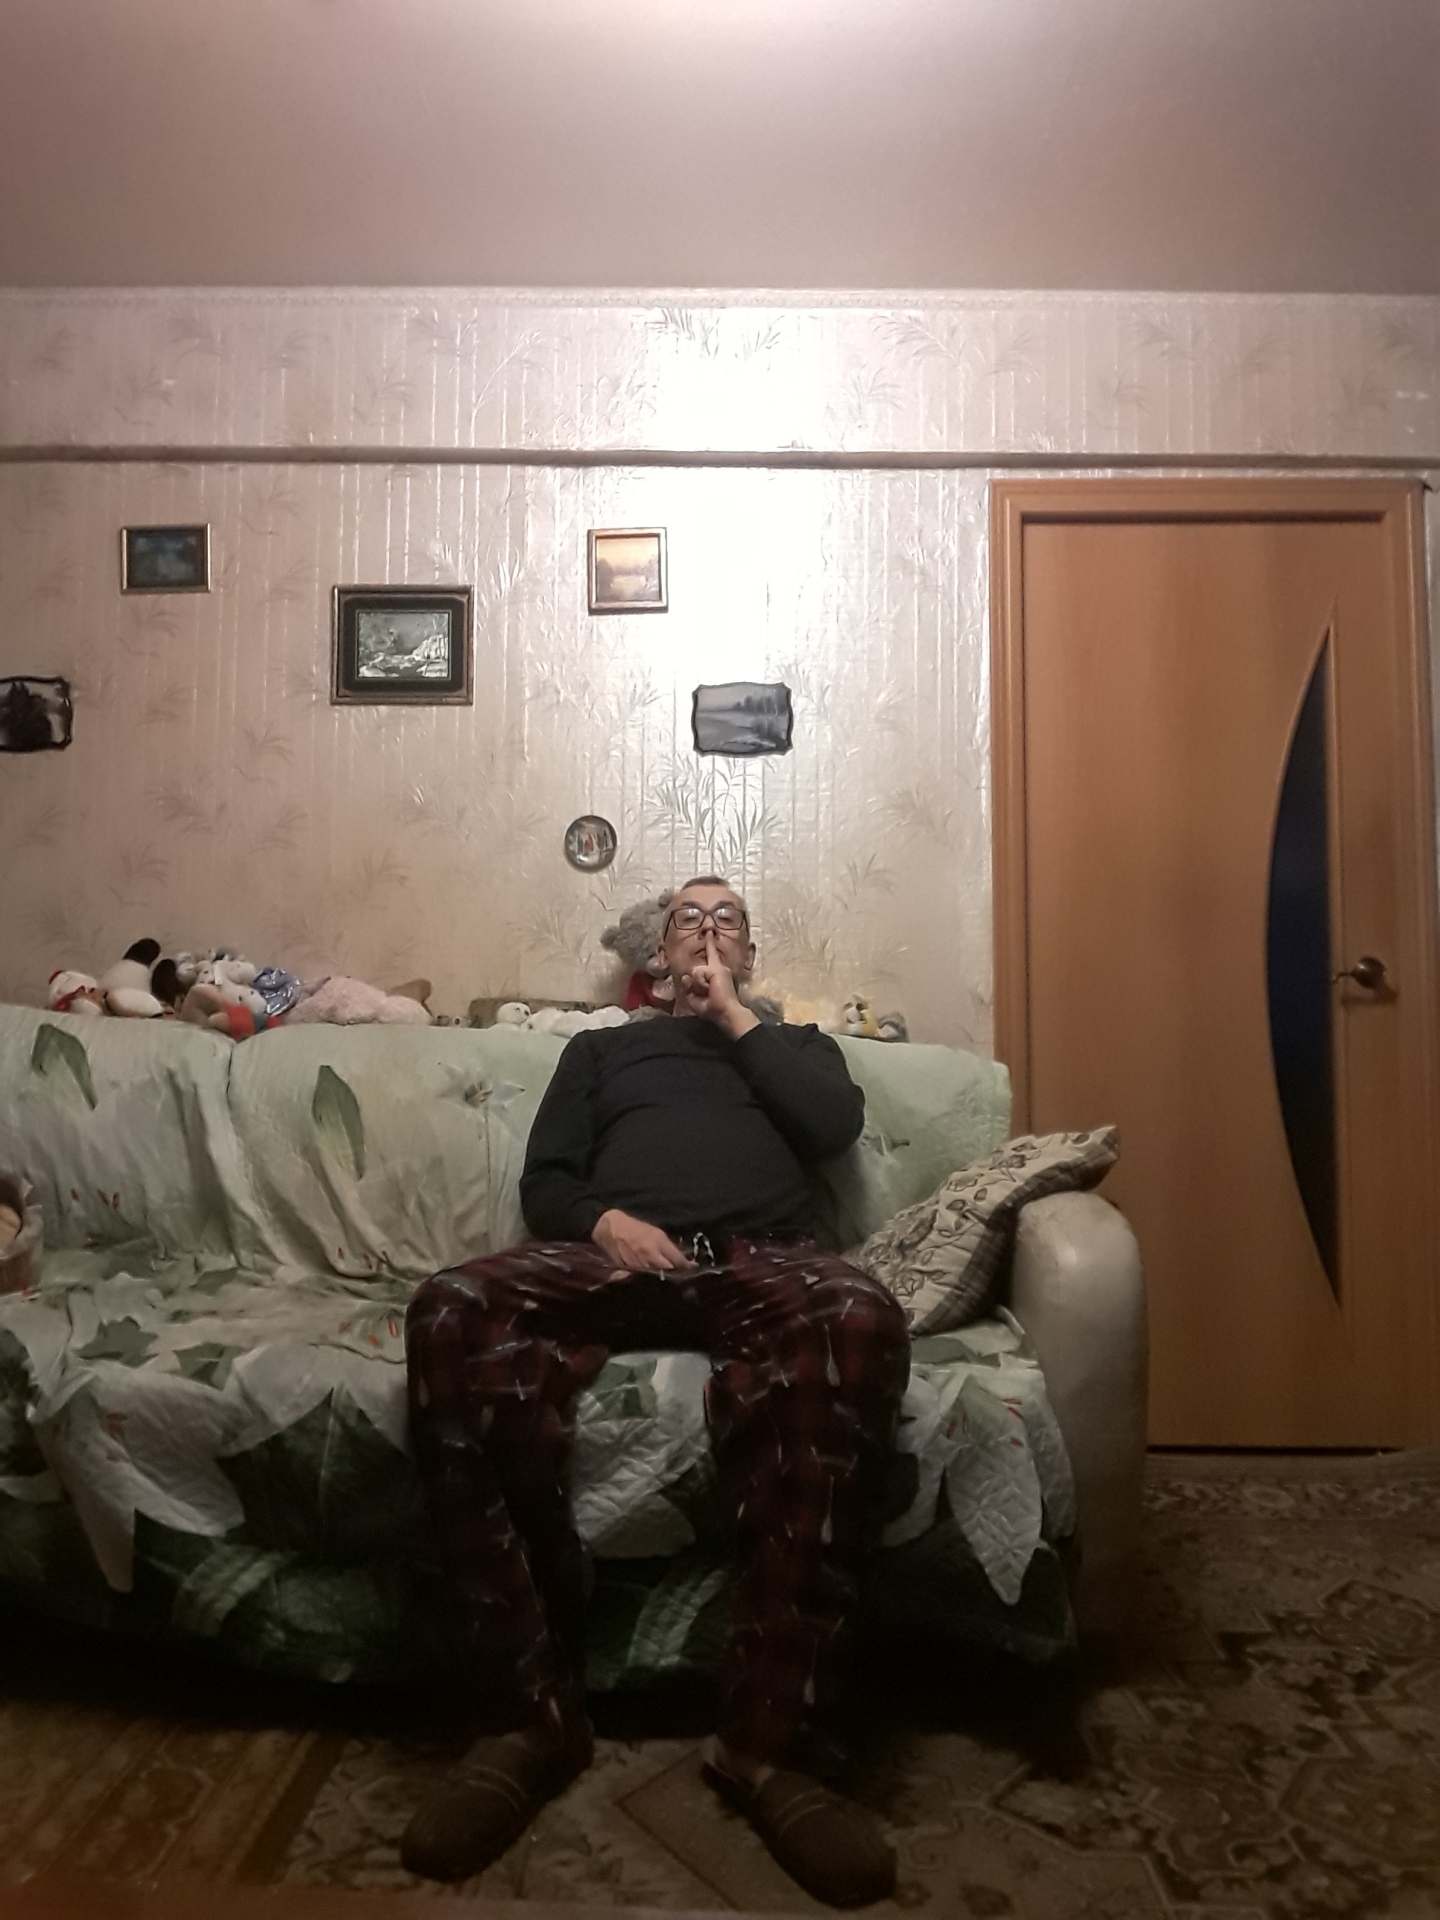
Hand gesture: mute